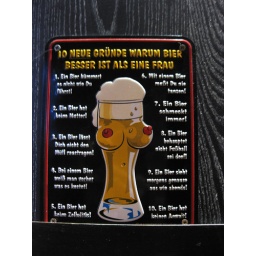
sign in the bathroom in Taiwan